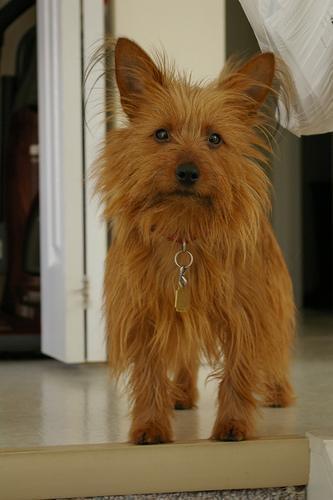
Australian_terrier